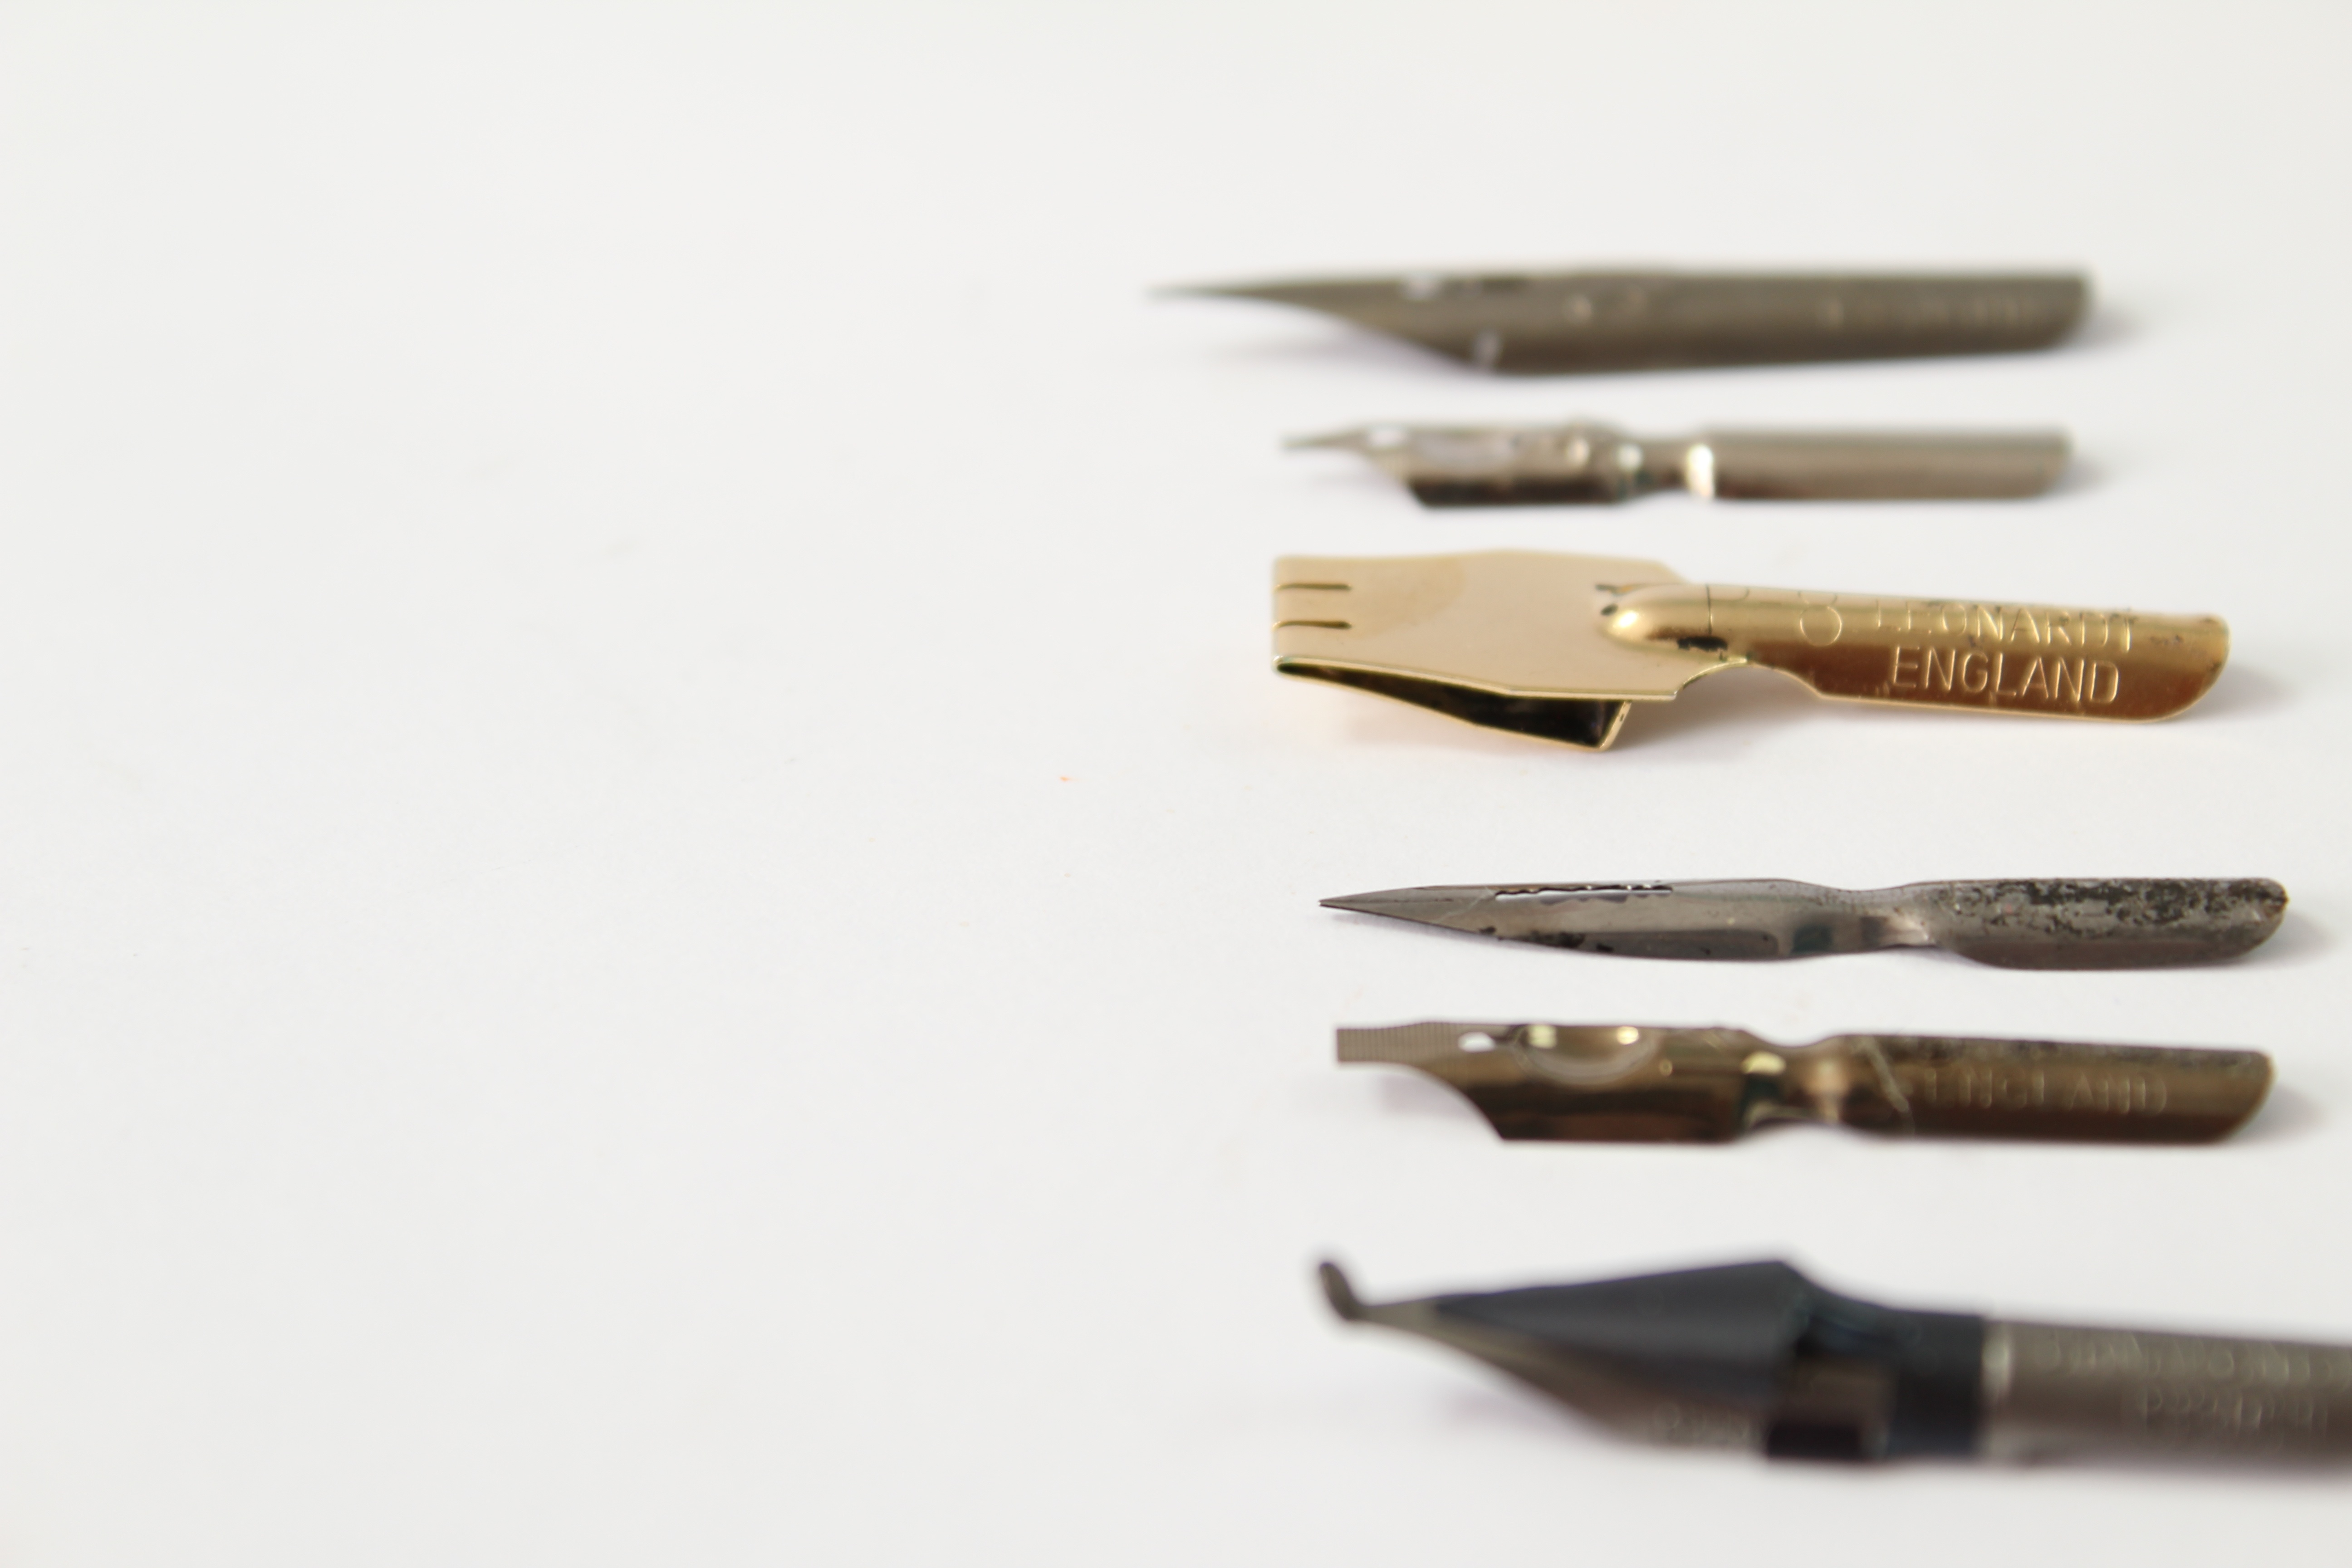
pen, gun accessory